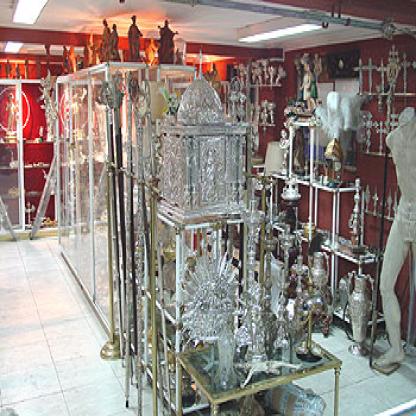
Scene: Indoor